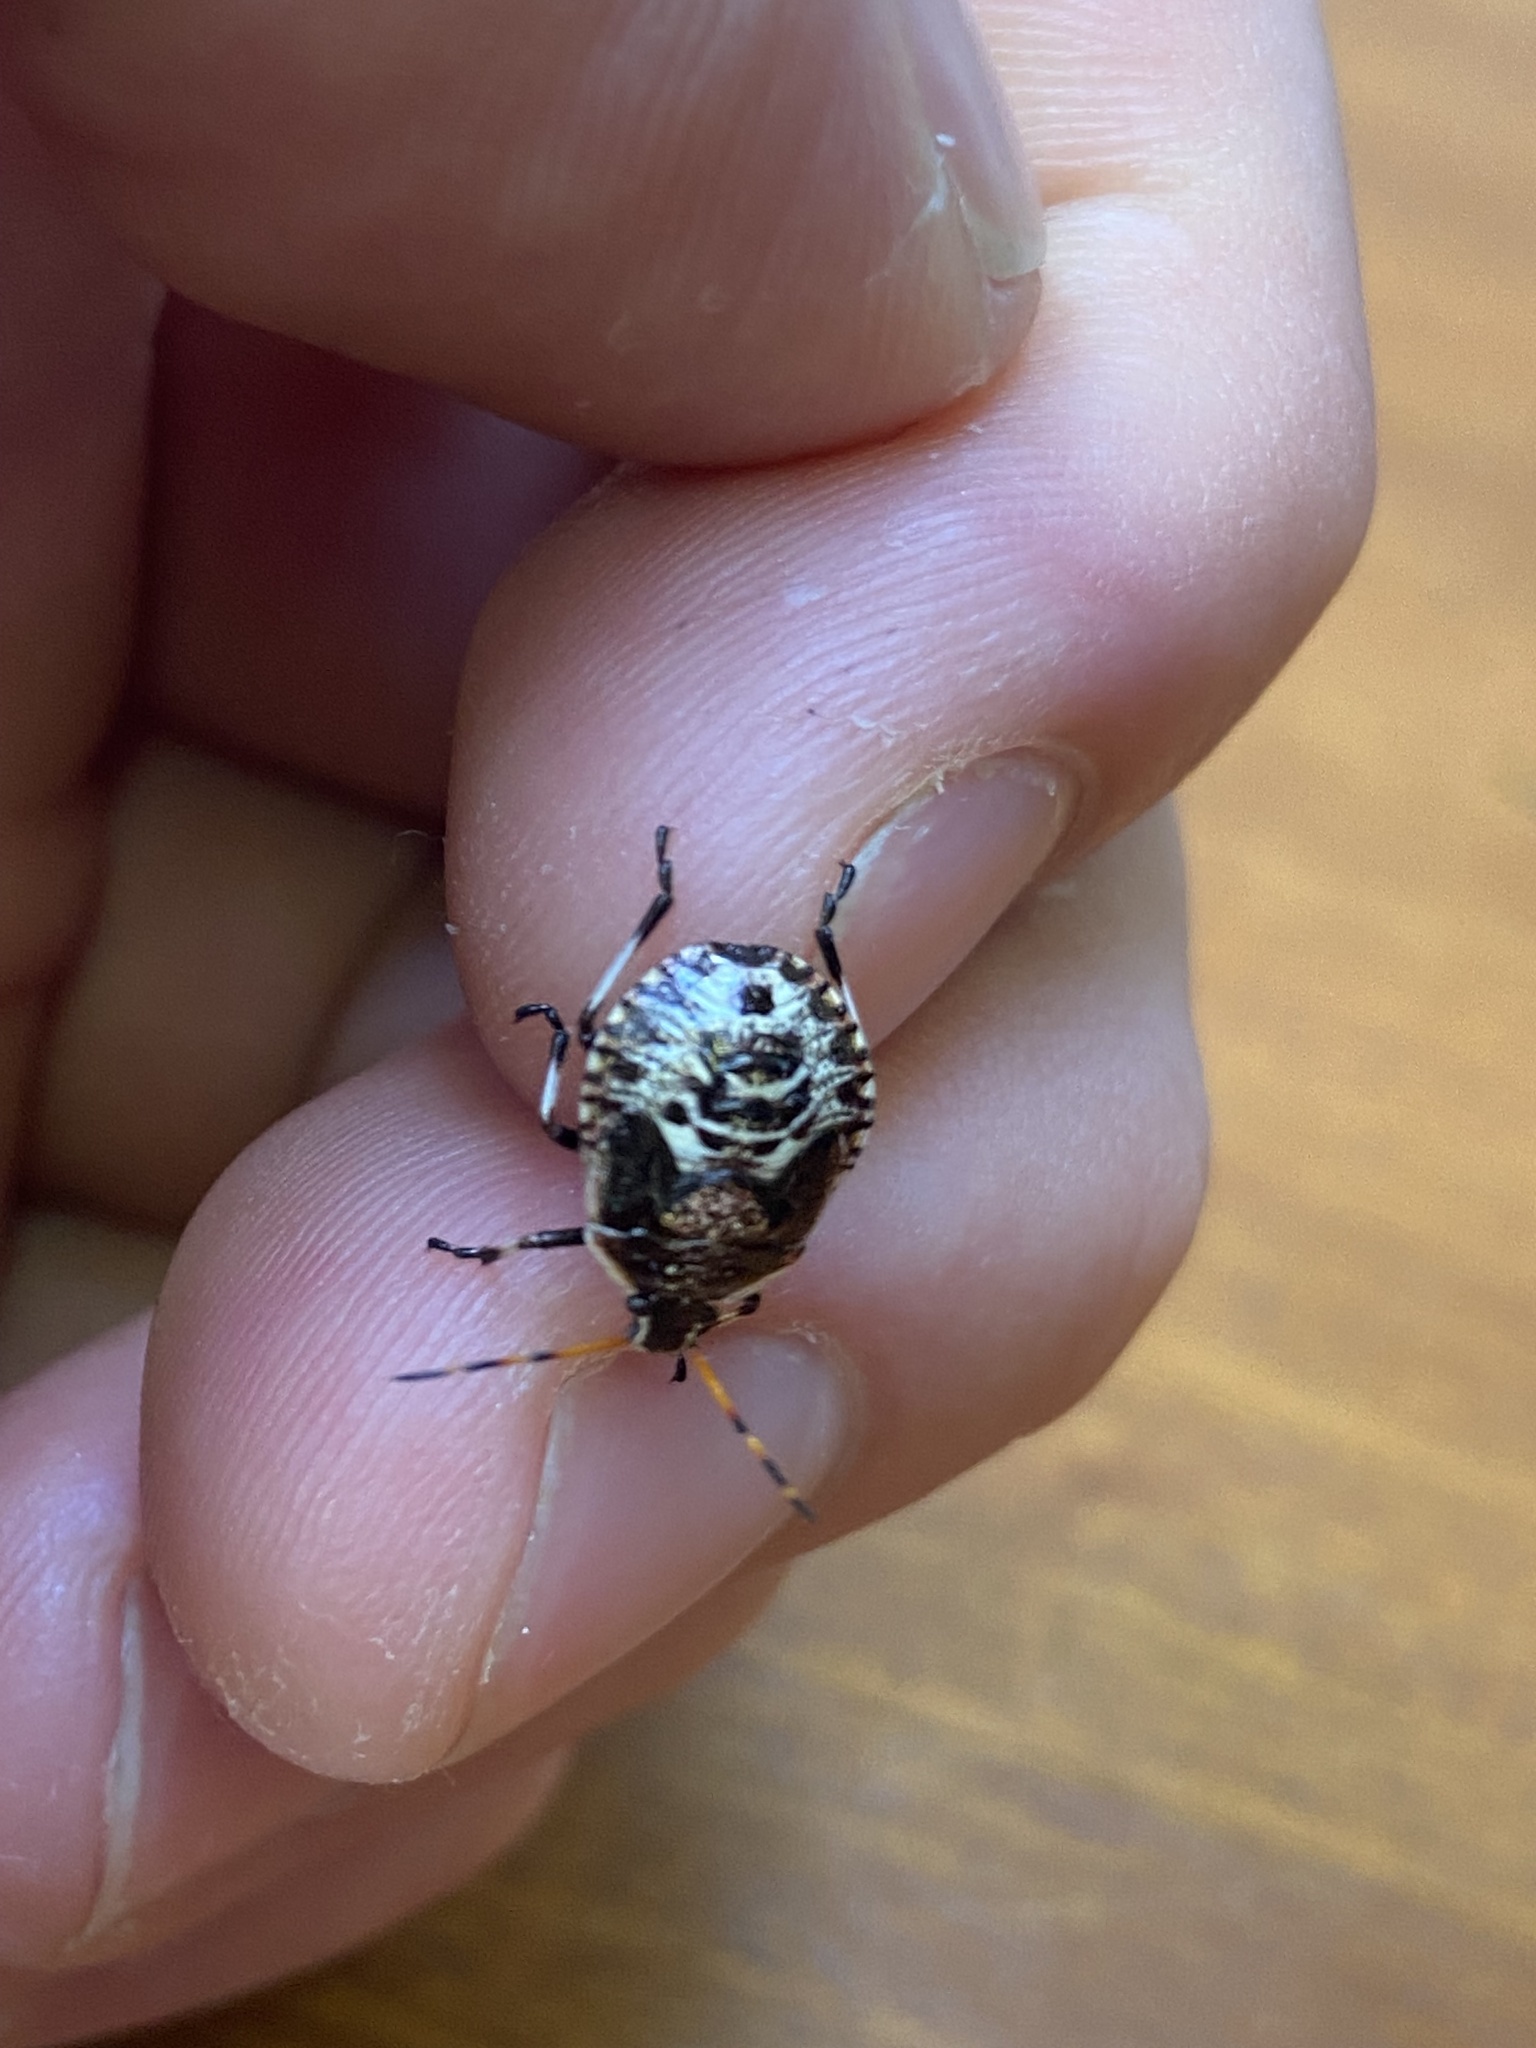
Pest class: stink_bug